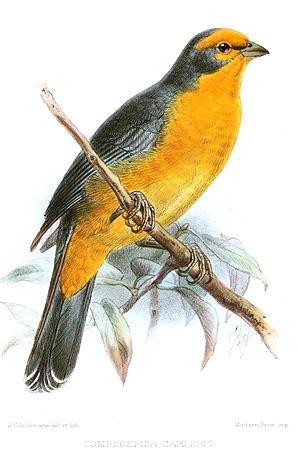
Le Chipiu de Cochabamba est une espèce de passereaux appartenant à la famille des Thraupidae.